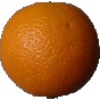
Label: Orange 1